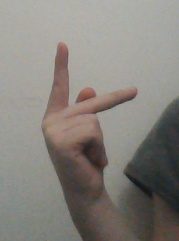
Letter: dha